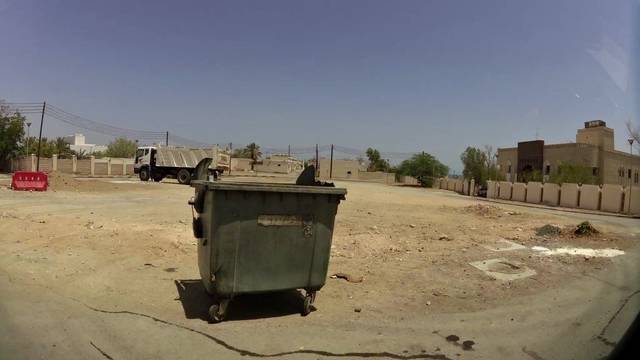
Region: Oman
Coordinates: 23.608, 58.468